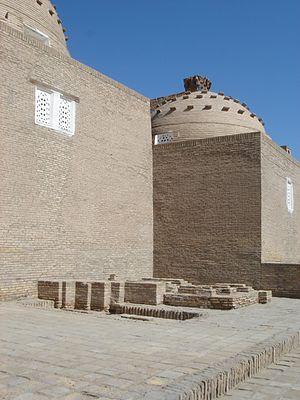
Ahmad ibn 'Umar ibn Muhammad ibn 'Abdallah al-Sûfî al-Khiwaqî connu sous le de nom Najm al-Dîn Kubrâ et surnommé le « faiseur de saints » est un maître soufi perse né en 1145-46. Il est le fondateur de la confrérie Kubrâwiyya.